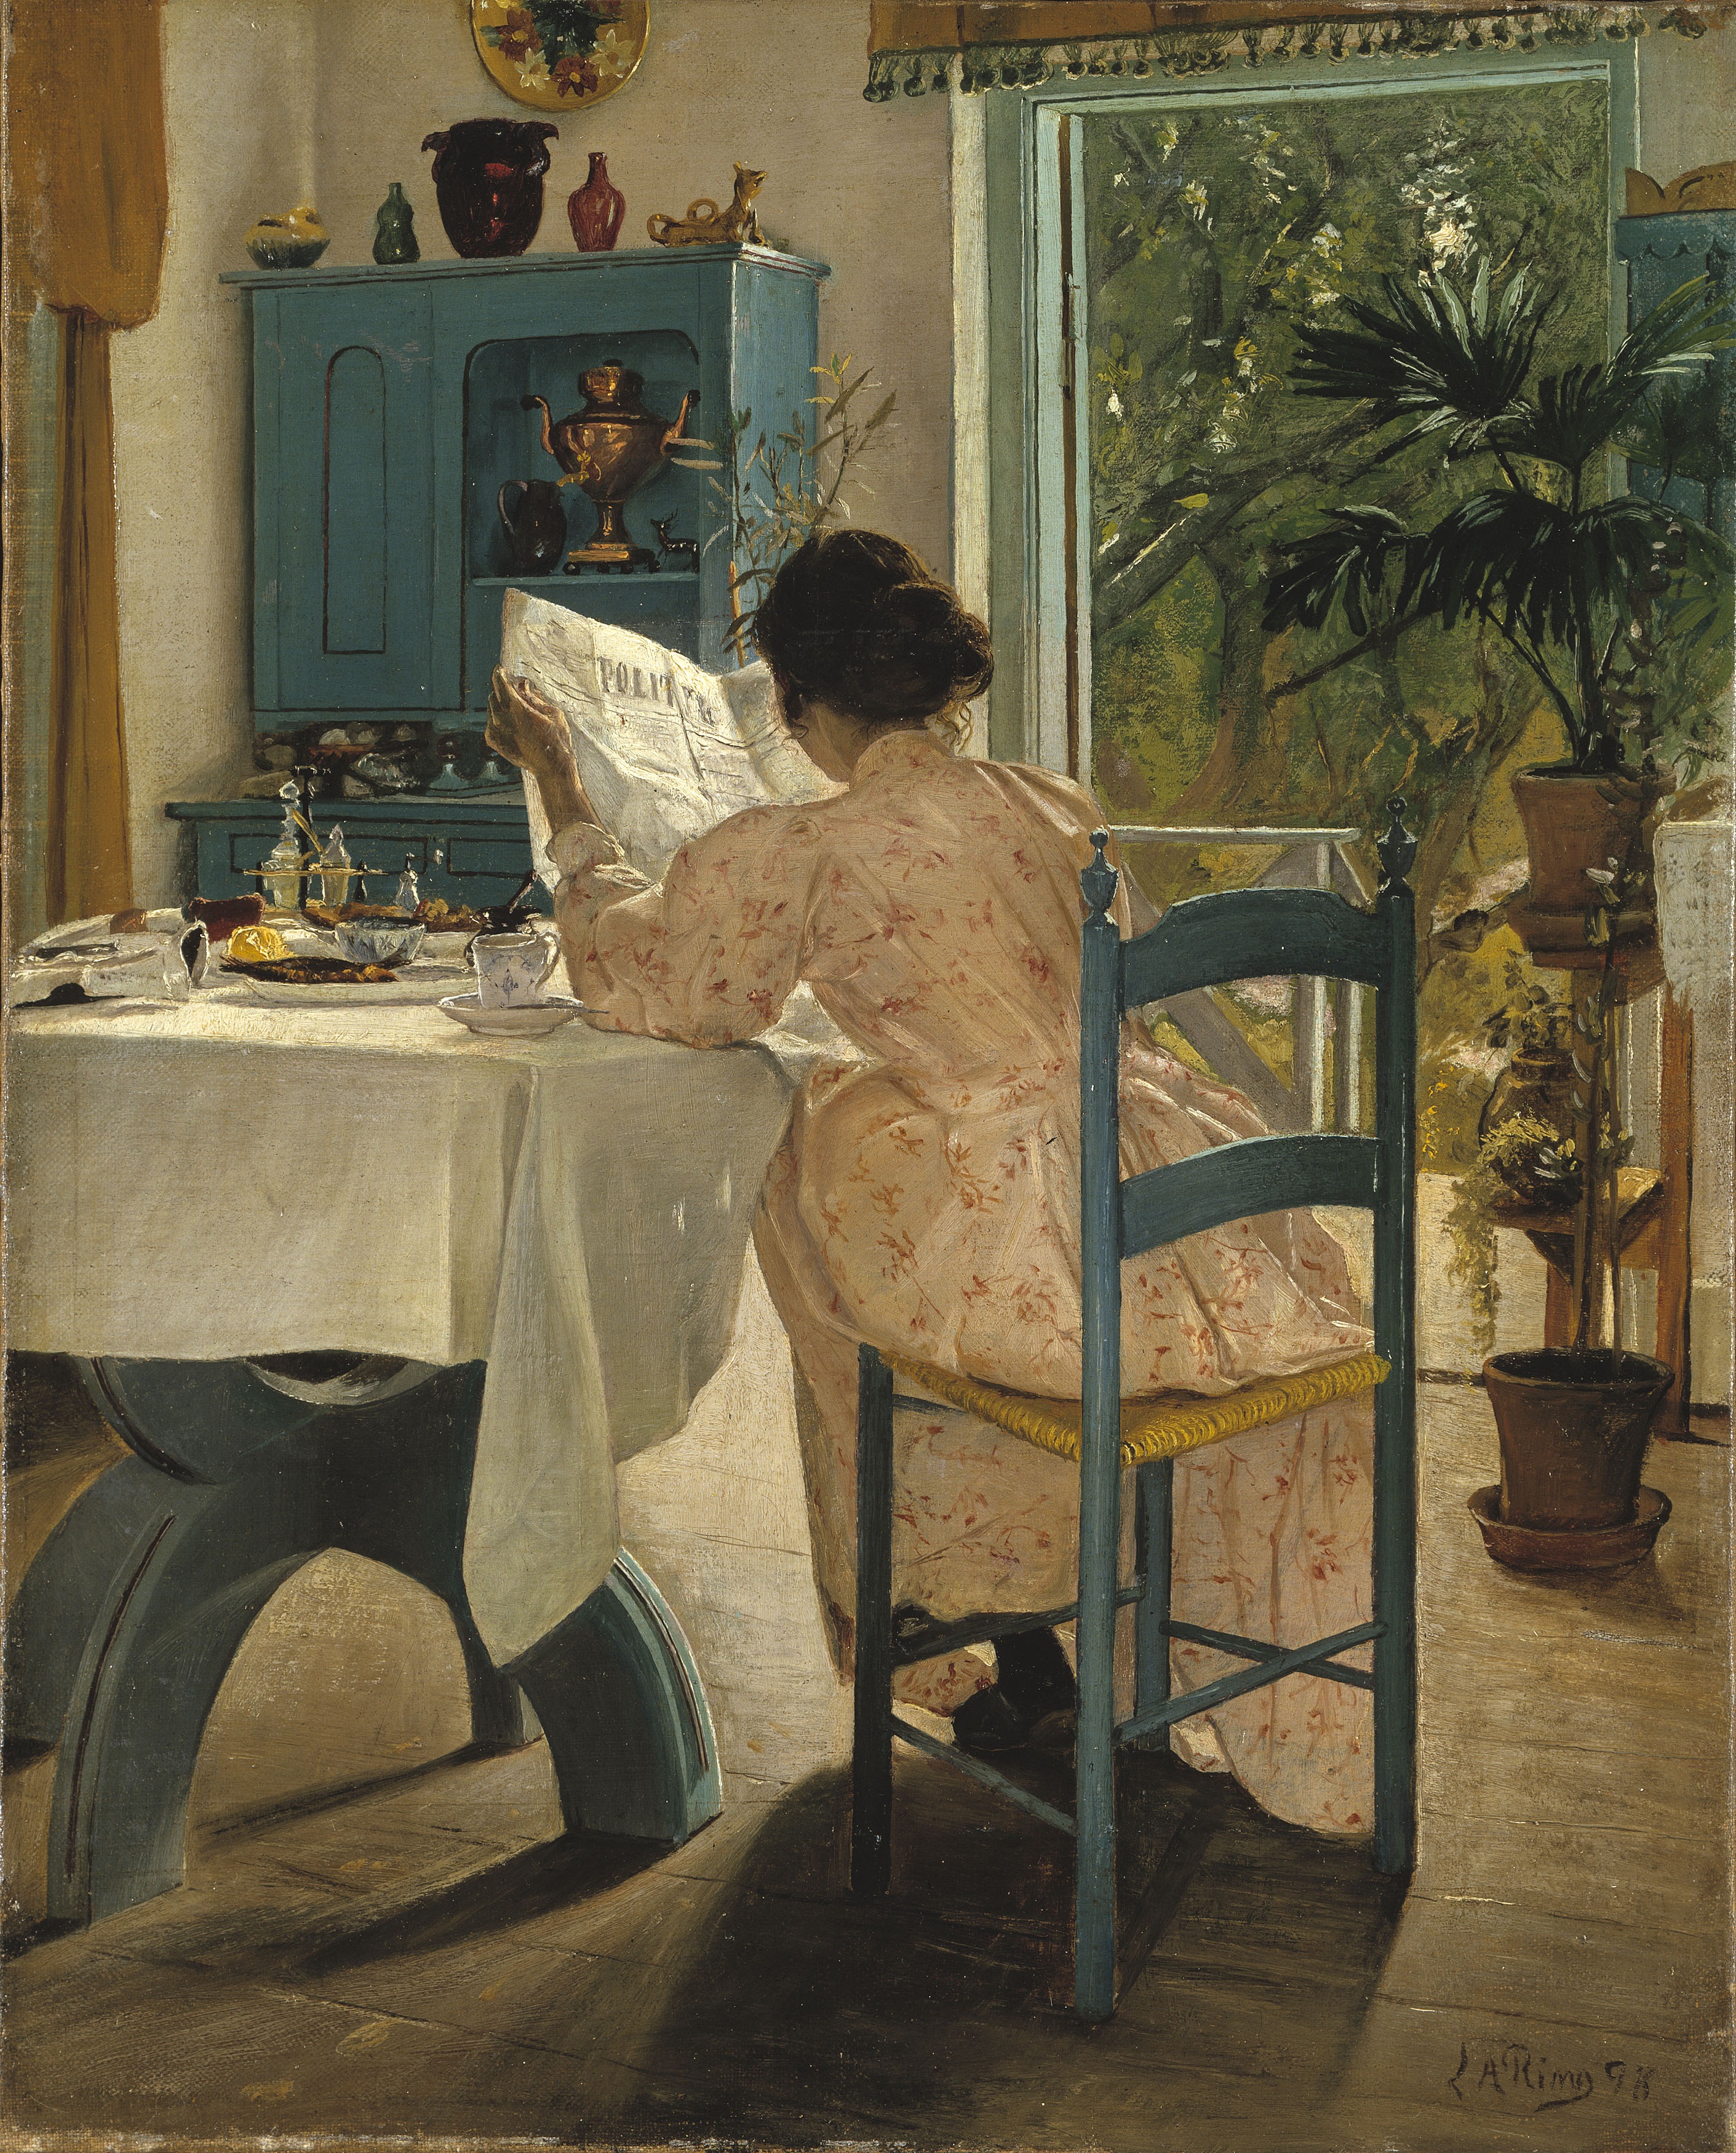
wood, woman, breakfast, painting, art, image, 1898, ancient history, laurits andersen ring